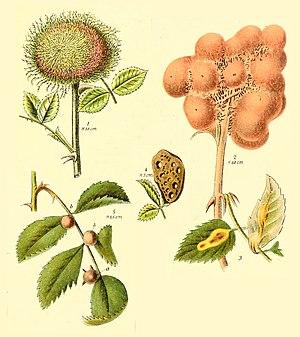
Diplolepis est un genre d'insectes hyménoptères cynipidés qui provoquent la formation de galles sur divers végétaux, dont les rosiers et églantiers.